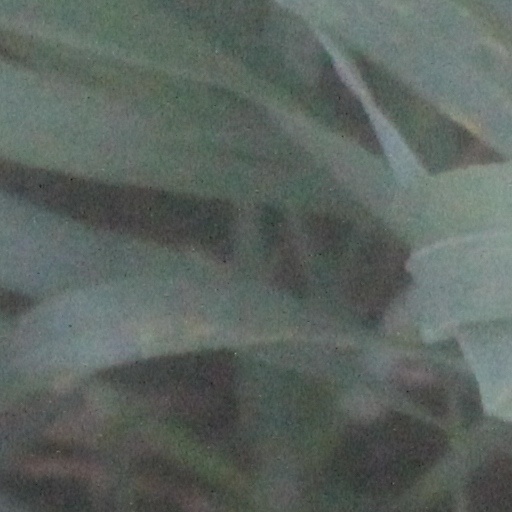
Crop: wheat